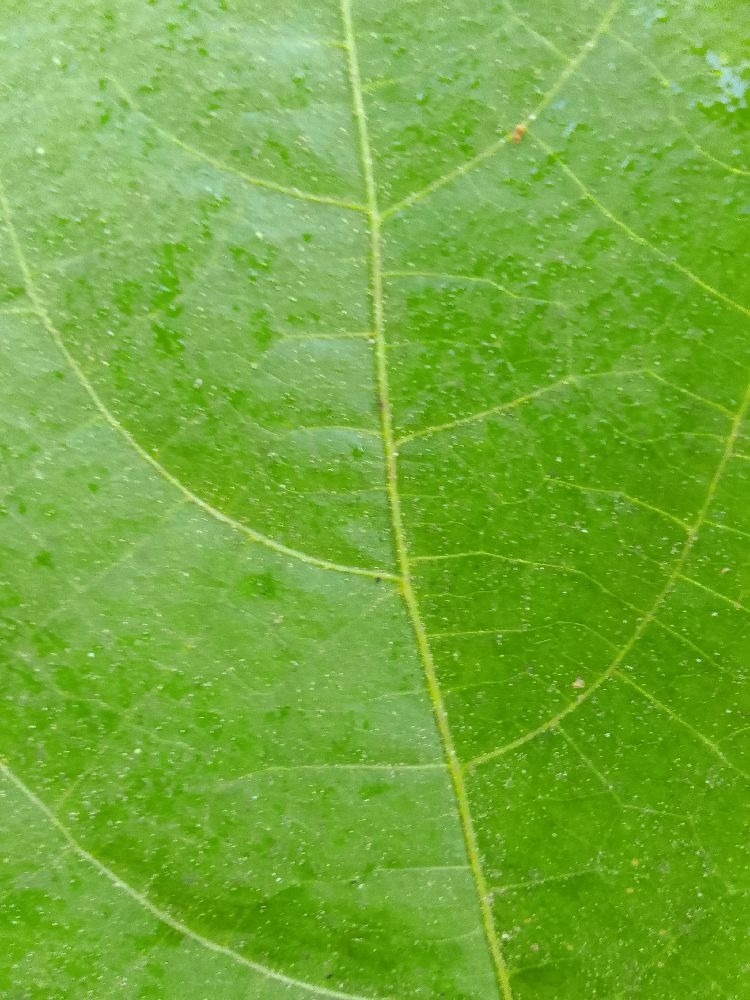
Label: healthy